SNCF Class BB 12000

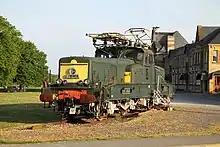
Locomotive BB-12000, at the entrance of the city of Nouvion-sur-Meuse

BB 12001 arrived in Mohon on July 17, 1954. Tried first along the Valenciennes – Lumes line, specifications called for a locomotive capable of pulling 750 tonne trains along a grade of 10 ‰. The 12000 Class proved more than capable, pulling 1100 tonne then 1400 tonne trains. BB 12006 using a different system of gears could pull 2000 tonne trains.